History of Portland, Oregon

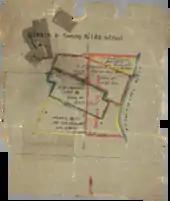
Plat of Portland, 1850s

Bored with clearing trees and building roads, Overton sold his half of the claim to Francis W. Pettygrove of Portland, Maine, in 1845. When it came time to name their new town, Pettygrove and Lovejoy both had the same idea: to name it after his home town. They flipped a coin to decide, and Pettygrove won. On November 1, 1846, Lovejoy sold his half of the land claim to Benjamin Stark, as well as his half-interest in a herd of cattle for $1,215.